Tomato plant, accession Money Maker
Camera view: horizontal (90 deg, fisheye); turntable rotation: 330 degrees
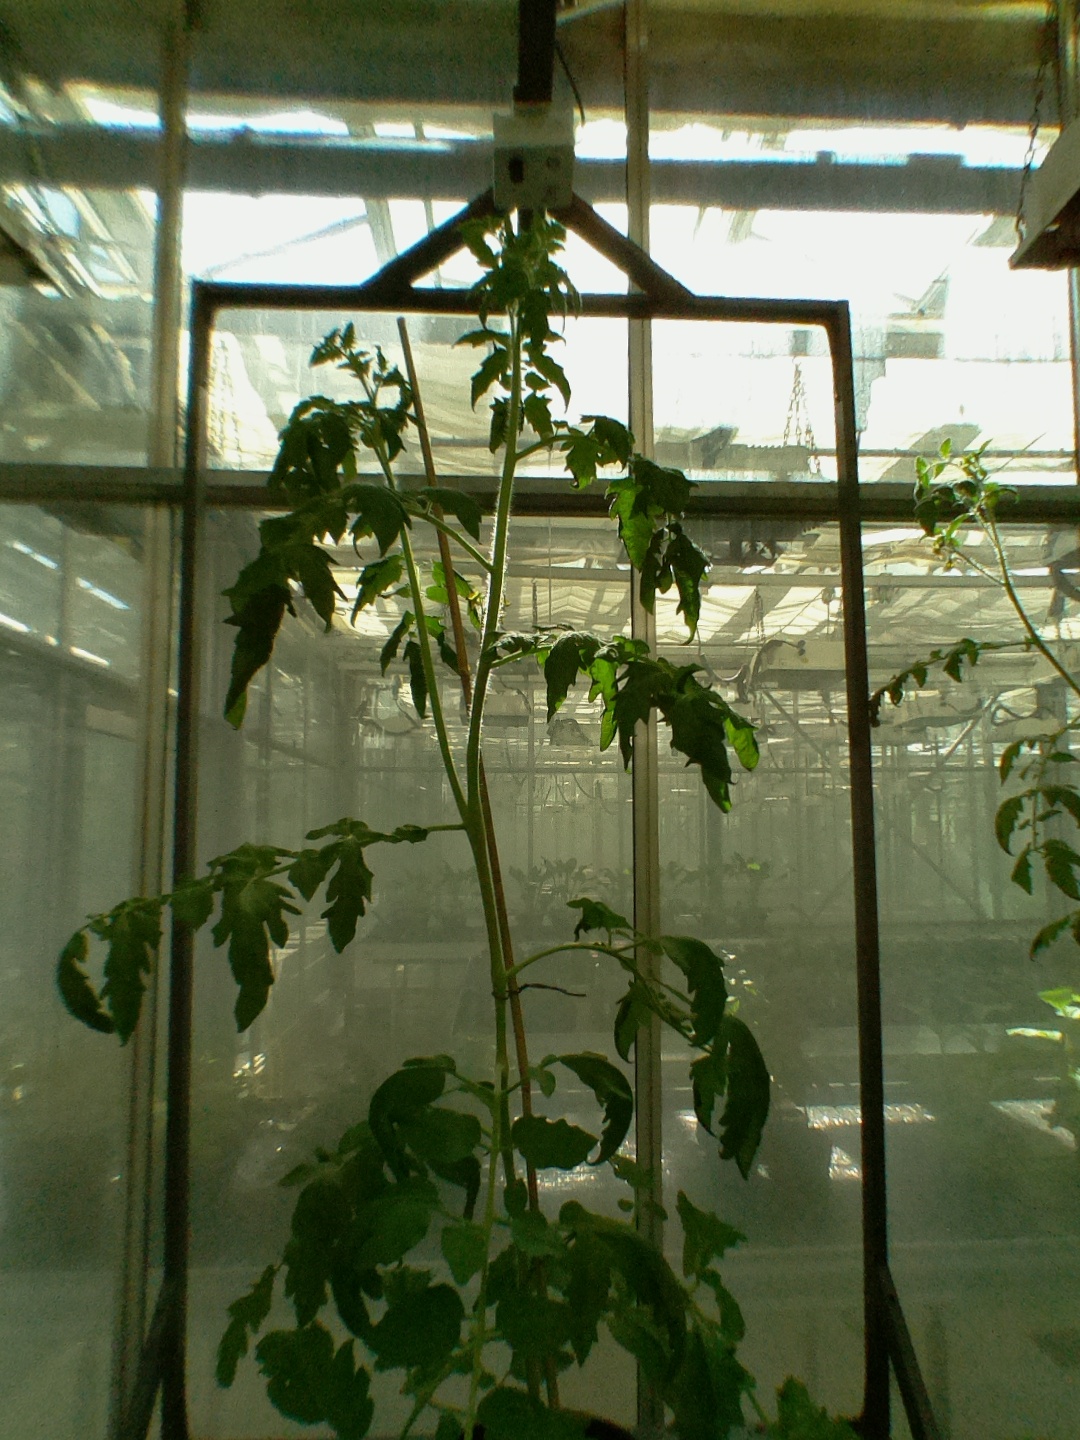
BBCH growth stage 63: 30%-40% of flowers open